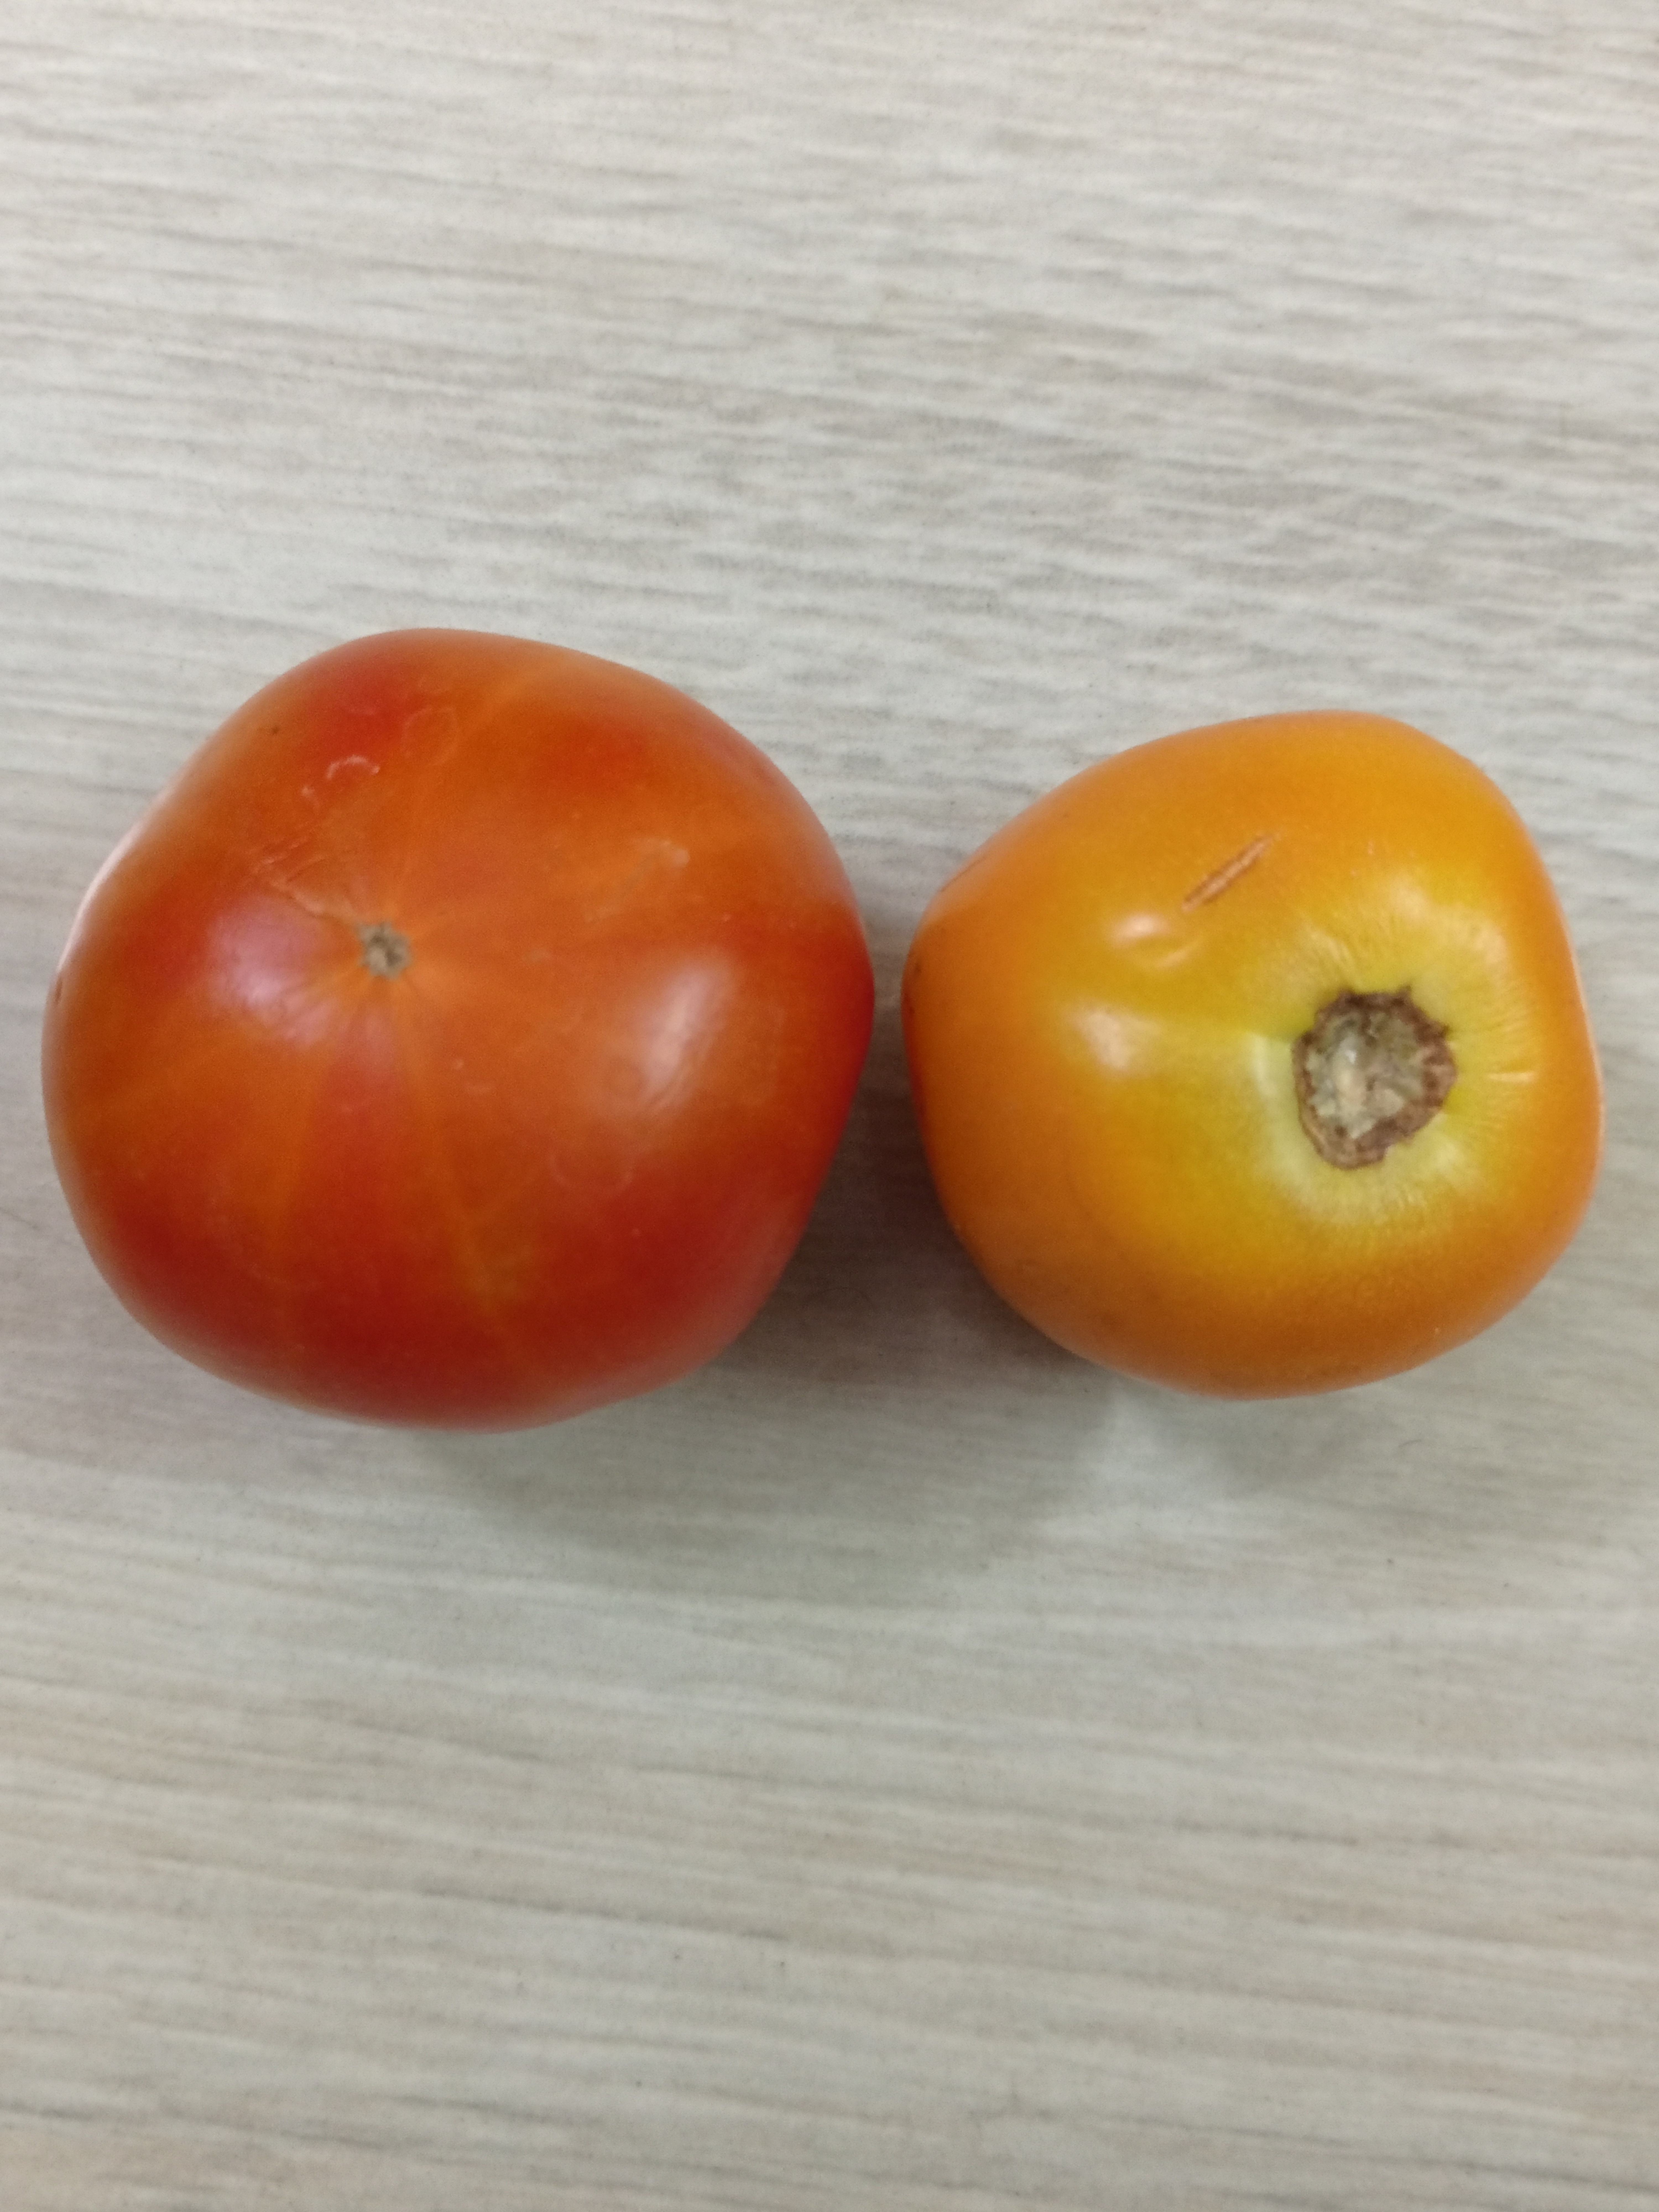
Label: Fresh